Croatian Partisans

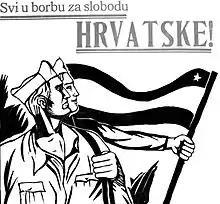
Partisan poster: "All in the fight for a free Croatia!" (1941)

First Armed Anti-fascist Resistance Unit in Europe was founded by a group of Croats and one notable Serb woman, Nada Dimić, in the forest of Žabno near Sisak on 22 June 1941 under the leadership of Vlado Janić-Capo. Partisans in Croatia wore three-cornered caps like International Brigades in the Spanish Civil War, called Triglavka. Their goal was, first and foremost, to liberate Croatia from the German and Italian occupation and terror which was conducted by the Ustaše regime against Jews, Romanis, Serbs, Croats and others who did not accept their principles. Soon afterward, Croatian partisans founded a Main Staff of the Croatian Partisans led by Andrija Hebrang which was a part of the Supreme Staff of the Yugoslav Partisans under the command of Josip Broz Tito. Of all the other main staffs in the territory of Yugoslavia, Croatian was the strongest and most developed operational-territorial body of the Partisan forces, both in terms of the number of staff and the duties that it had. Following the unsuccessful uprising in Serbia in 1941, the center of gravity for the resistance moved to Bosnia and Herzegovina and Croatia.